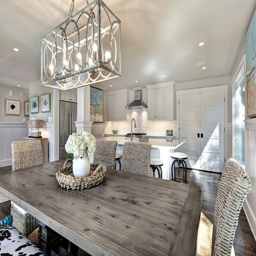
industry of turquoise : love the table and chairs !